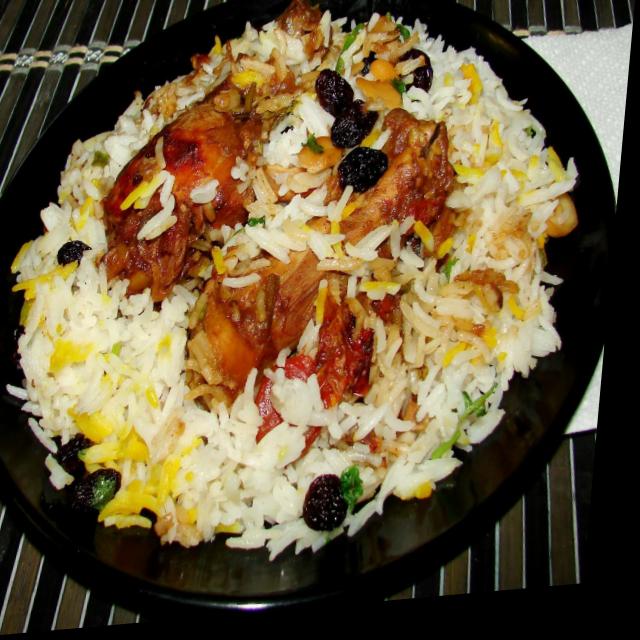
Dish: biryani